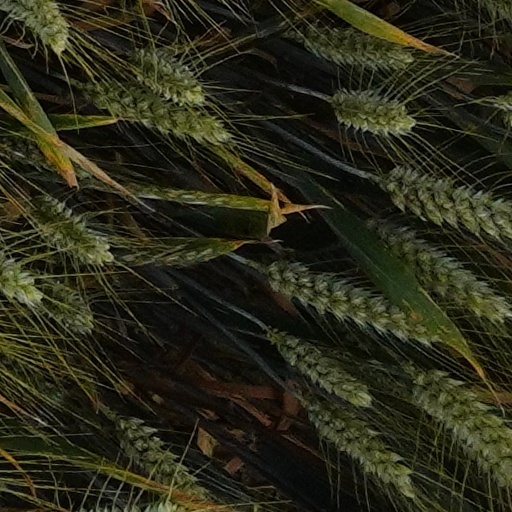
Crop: wheat